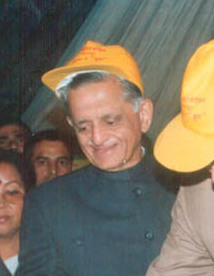
สุทรรศน์ อครวาล

|name=สุทรรศน์ อครวาล
|image=Sudarshan Agarwal 2004.jpg
|caption=สุทรรศน์ อครวาลในปี ค.ศ. 2004
|birth_place=ปัญจาบ, ประเทศอินเดีย
|nationality=อินเดีย
|death_place=นิวเดลี, ประเทศอินเดีย
สุทรรศน์ อครวาล (, เกิดเมื่อวันที่ 19 มิถุนายน ค.ศ. 1931 – เสียชีวิตเมื่อวันที่ 3 กรกฎาคม ค.ศ. 2019). เป็นนักการเมืองจากประเทศอินเดีย เคยดำรงตำแหน่งผู้ว่าการรัฐอุตตราขัณฑ์ ตั้งแต่วันที่ 8 กรกฎาคม ค.ศ. 2003 จนถึงวันที่ 28 ตุลาคม ค.ศ. 2007) และรัฐสิกขิม ตั้งแต่วันที่ 25 ตุลาคม ค.ศ. 2007 "Sudarshan Agarwal leaves U'khand Guv post" , "Sahara Samay", October 2007. จนถึงปี ค.ศ. 2008 "Sudarshan Agarwal sworn in as new Governor of Sikkim", UPI (newkerala.com), 25 October 2007.
สุทรรศน์ อครวาล เกิดที่เมืองลูธีอาน และจบปริญญาตรีคณะนิติศาสตร์ เขาเป็นสมาชิกคณะกรรมาธิการด้านสิทธิมนุษยชนแห่งชาติ เป็นระยะเวลา 3 ปี และในปี ค.ศ. 1981 จนถึงปี ค.ศ. 1993 เขาได้ดำรงตำแหน่งเลขาธิการราชยสภา.
== อ้างอิง ==
หมวดหมู่:บุคคลที่เสียชีวิตในปี พ.ศ. 2562
หมวดหมู่:บุคคลที่เกิดในปี พ.ศ. 2474